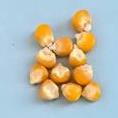
Maize quality: Good